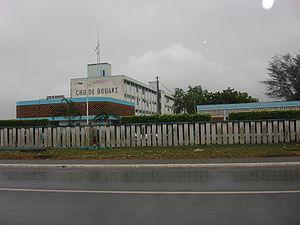
Centre Hospitalier Universitaire de Bouaké (Côte d'Ivoire)
Bouaké, appelée Gbékékro jusqu'en 1900, est une ville du centre de la Côte d'Ivoire, située à 350 km environ d'Abidjan. Chef-lieu du département homonyme et de la région du Gbêkê, avec une population d'environ 542 000 habitants, et environ 1,5 million d'habitants en comptant toutes les localités agglomérées qui y sont rattachées, c'est la deuxième ville la plus peuplée du pays après Abidjan. Appelée capitale des populations d'ethnie baoulé, Bouaké était restée, de 2002 à l’élection présidentielle de fin 2010, sous contrôle des Forces armées des forces nouvelles, et était devenue la capitale de la rébellion.